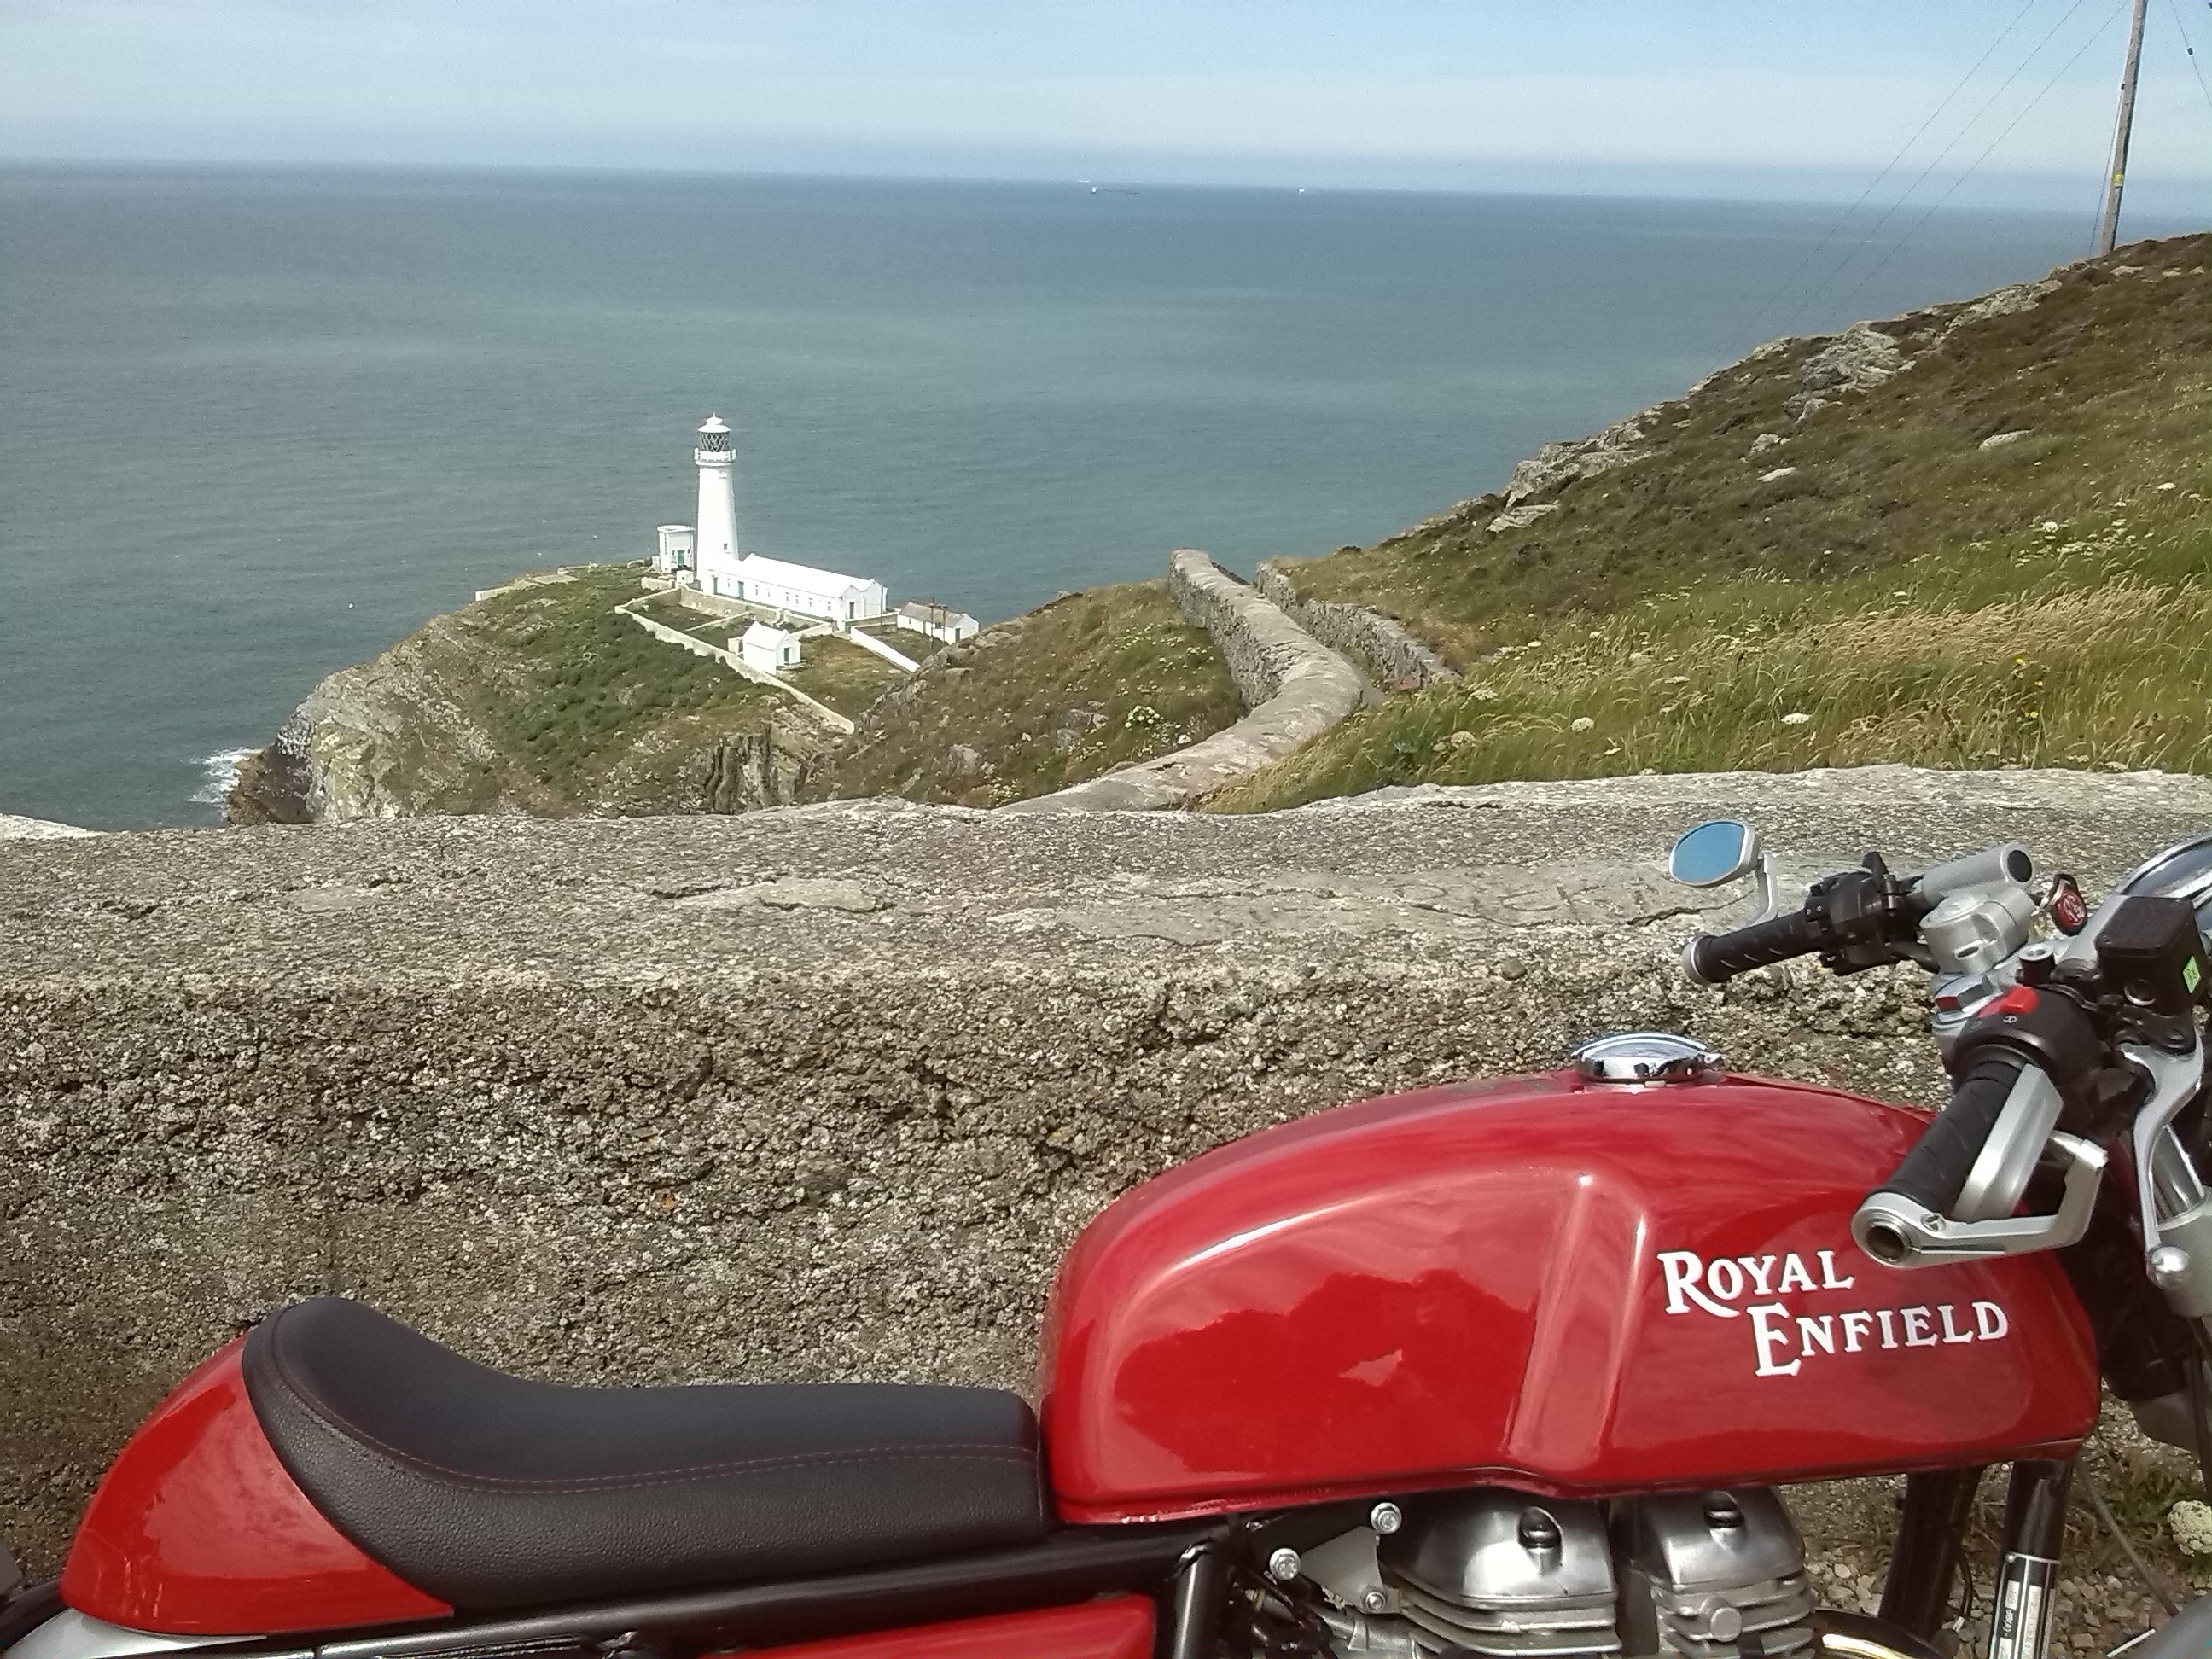
vehicle, motorcycle, wales, motor, engines, motorcycling, automobile make, royal enfield gt